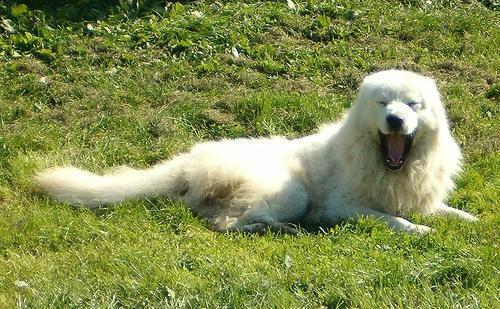
great pyrenees